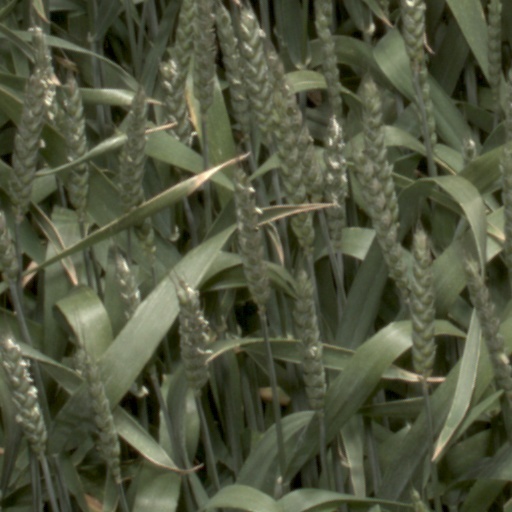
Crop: wheat